Women of the Wall

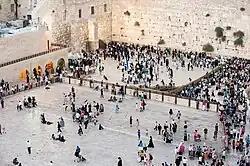
The Western Wall (August 2012)

From the start, Women of the Wall included Orthodox members and opted to claim their service was run according to "Orthodox standards". This was despite the fact that according to orthodox standards, women do not wear tzitzit, tefillin, or read from the Torah. Most Orthodox individuals were offended, including some who call themselves Orthodox feminists. Women of the Wall is a multi-denominational group, including Reform, Conservative and modern- orthodox members.